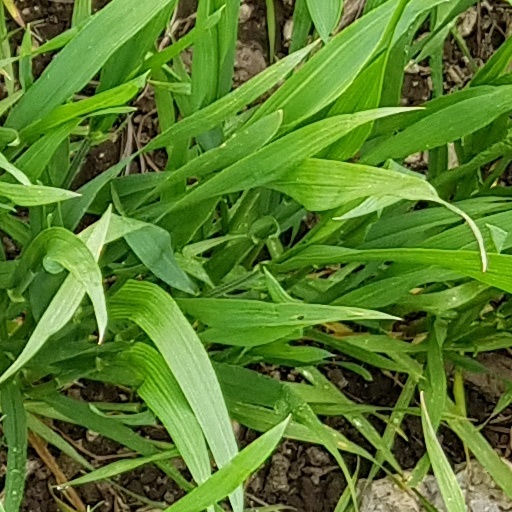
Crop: wheat